Roosevelt Road (Taipei)

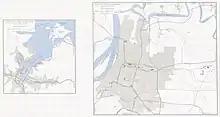
Map including Roosevelt Road (labeled as LO-SSU-FU-LU ) (1950s)

Roosevelt Road passes through a number of commercial districts, schools, and government offices. It is the major access road to downtown Taipei from southern suburbs like Xindian and Jingmei, with heavy traffic at peak hour.